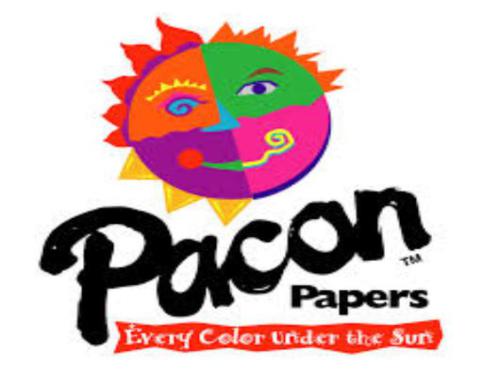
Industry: Others